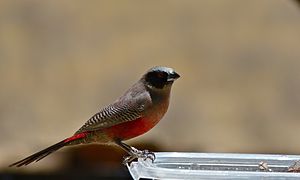
Alfeastrild
Alfeastrild er en fugl, der lever i det sydlige og centrale Afrika. Den er 11,5 cm lang, og hunnen er mere brunlig end hannen.